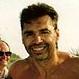
Age: 48